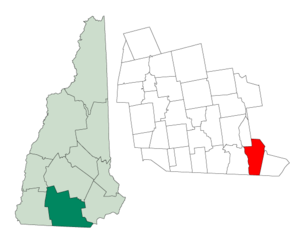
Hudson est une municipalité américaine située dans le comté de Hillsborough au New Hampshire. Selon le recensement de 2010, Hudson compte 24 467 habitants, dont 7 336 à Hudson CDP.